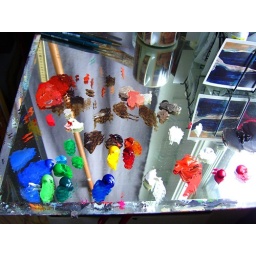
my palette for the stained glass windows in Ionas.JPG